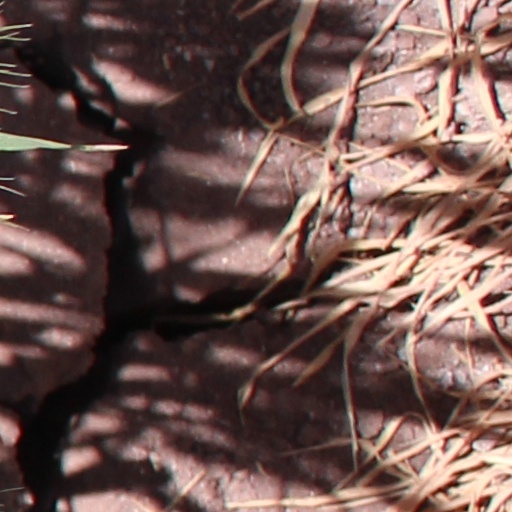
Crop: wheat